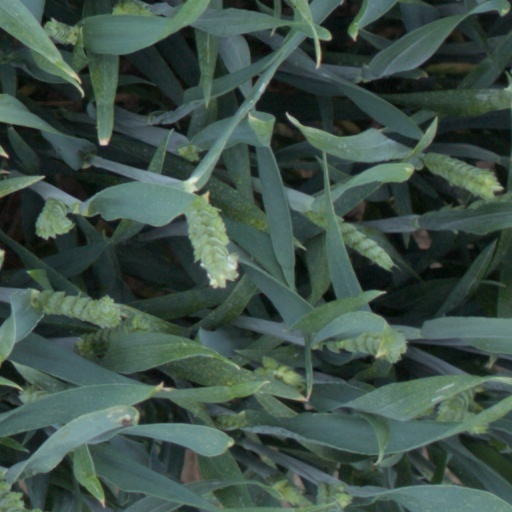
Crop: wheat